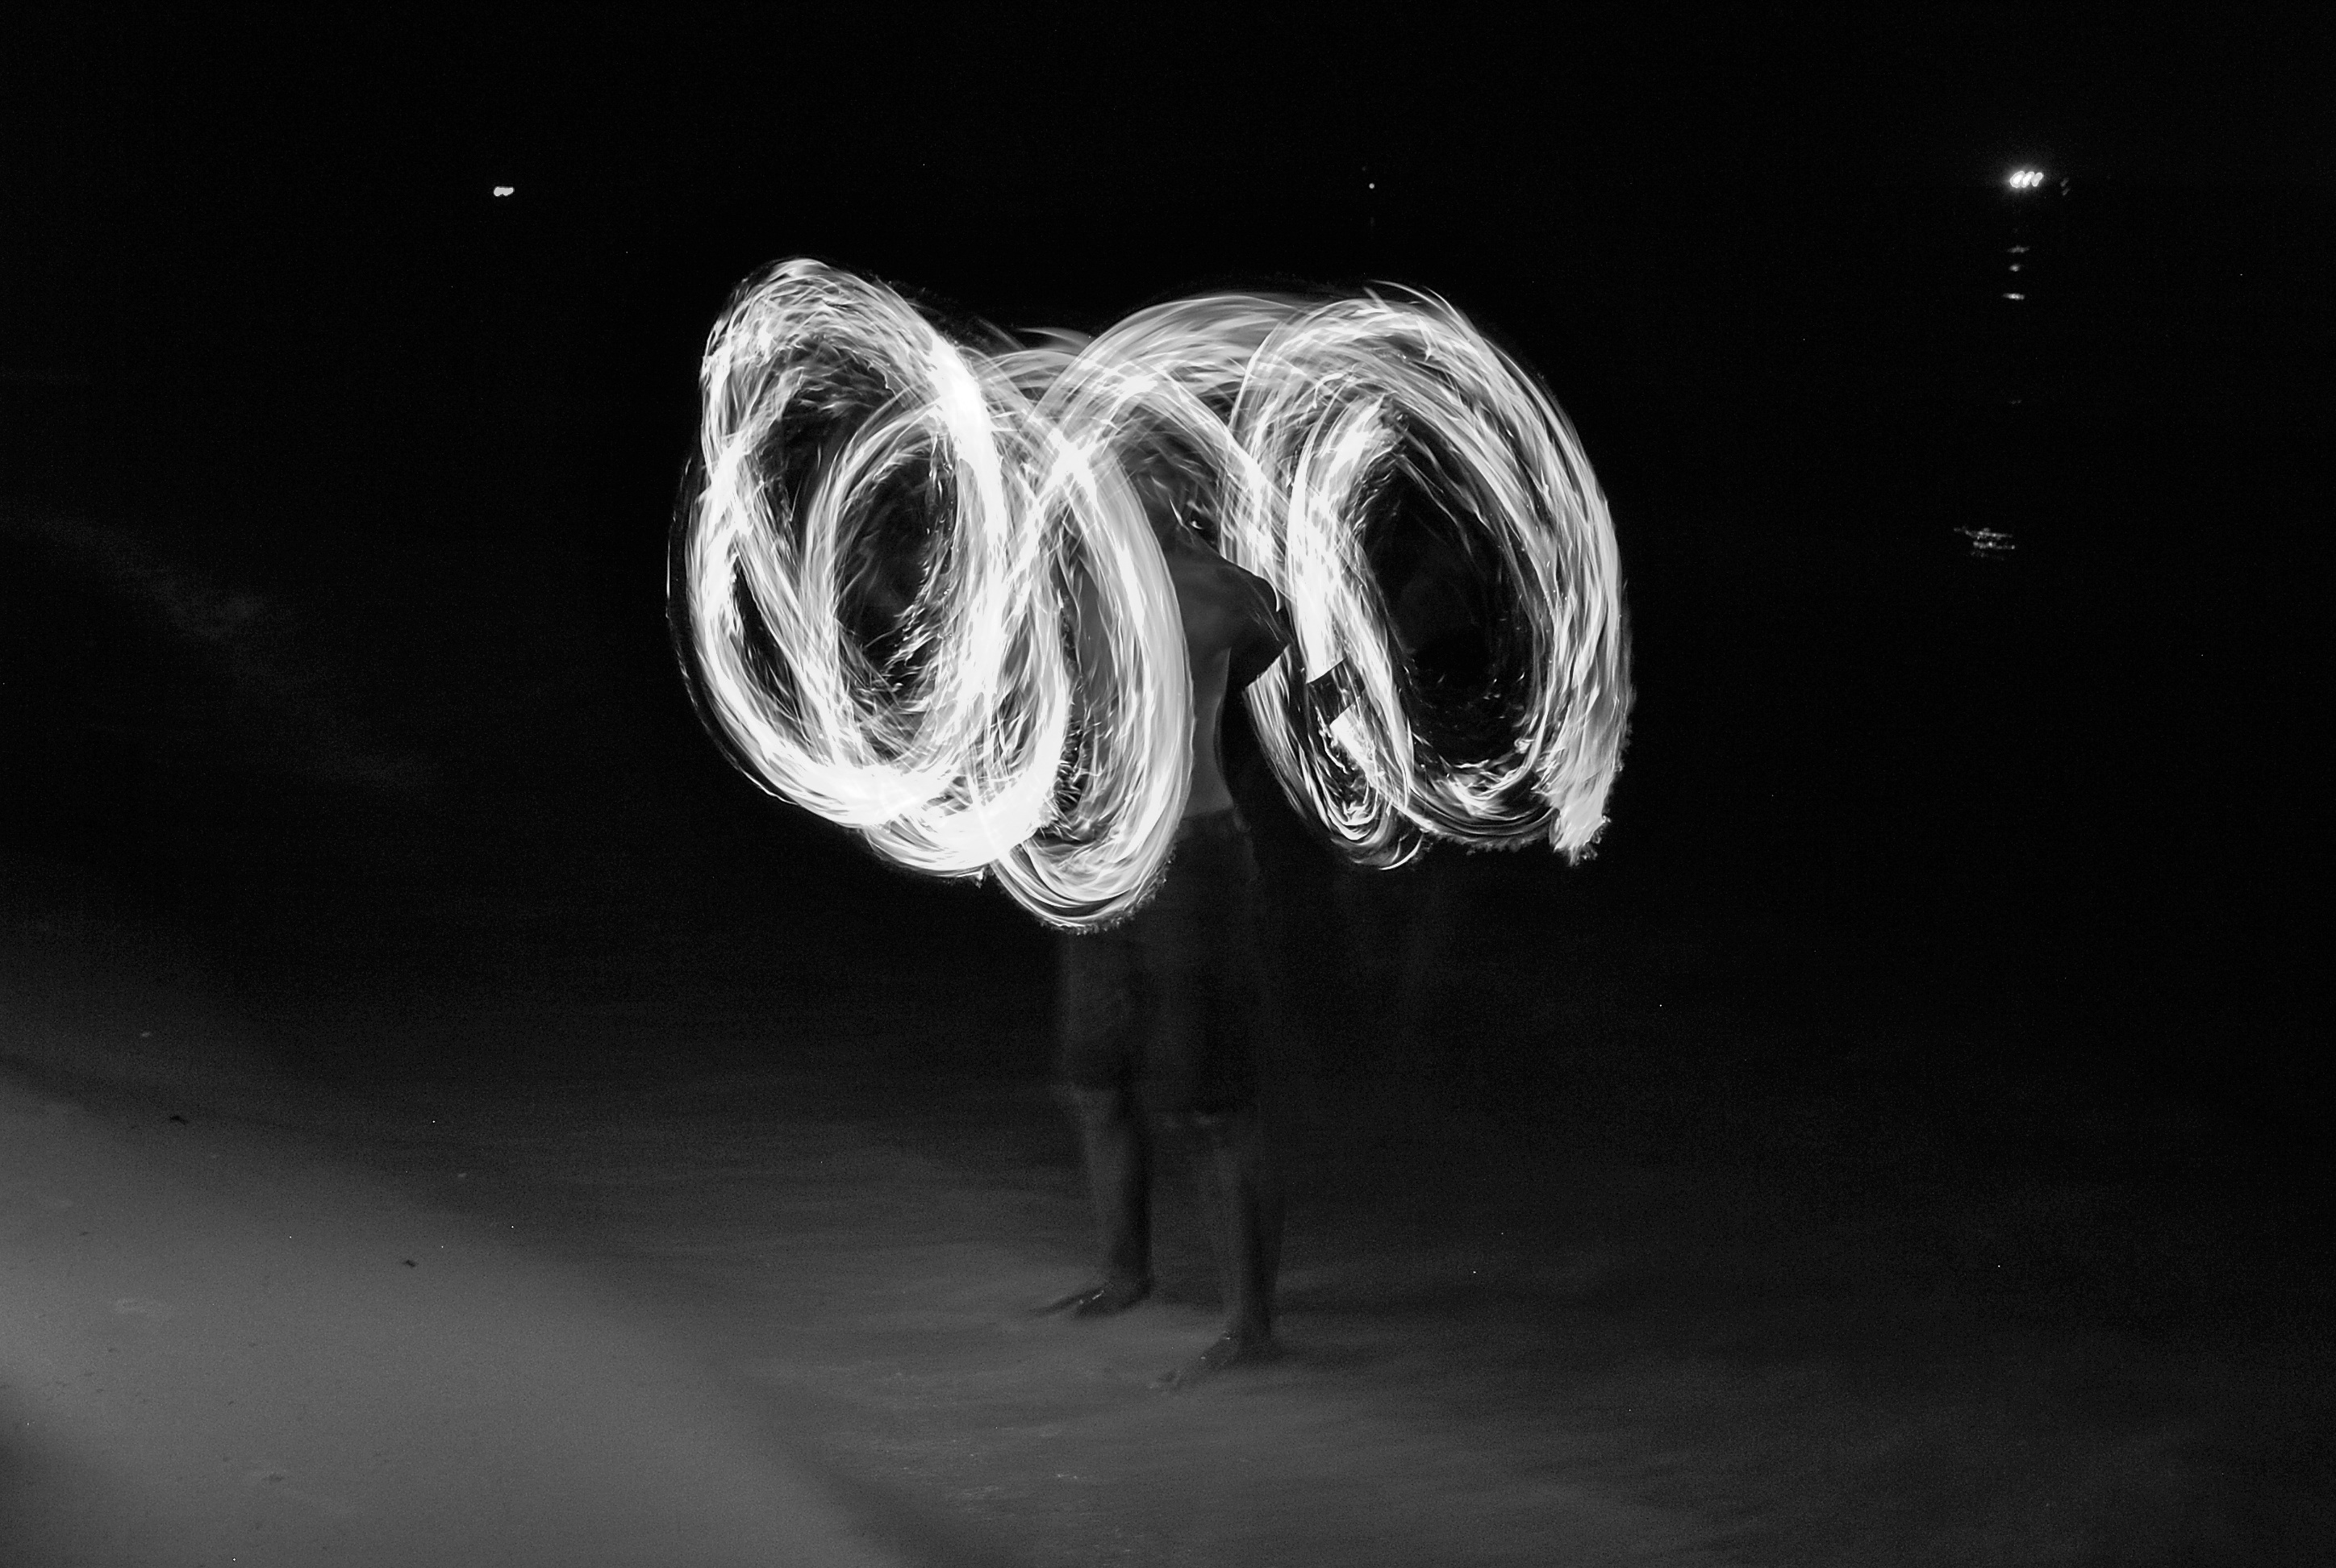
light, black and white, white, photography, smoke, darkness, black, monochrome, circle, close up, macro photography, monochrome photography